Zhang Shibo

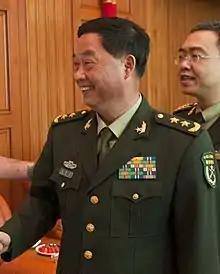
Lt. Gen. Zhang Shibo in 2012, was the Commander of the Beijing Military Region

Zhang Shibo (born February 1952) is a retired general of the Chinese People's Liberation Army of China. He served as commander of the PLA Hong Kong Garrison, commander of the Beijing Military Region, and president of the PLA National Defence University.